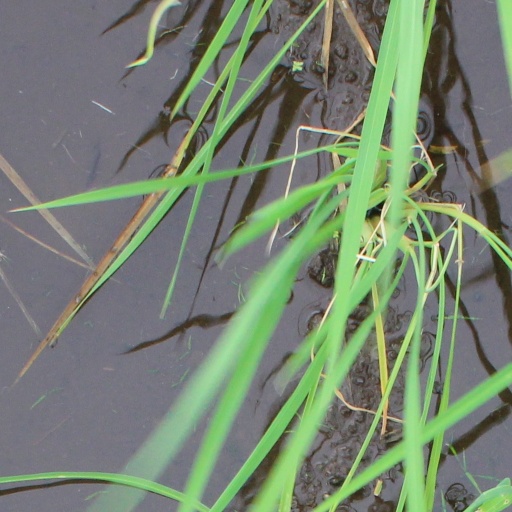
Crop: rice